Omonville-la-Petite

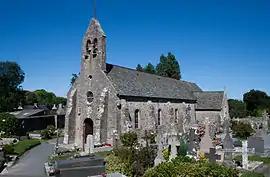
The church of Saint-Martin

Omonville-la-Petite is a former commune in the Manche department in Normandy in north-western France. On 1 January 2017, it was merged into the new commune La Hague.